Friedman doctrine

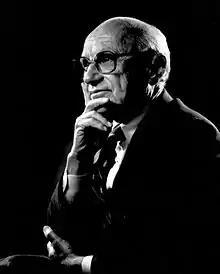
Portrait of Milton Friedman

The Friedman doctrine, also called shareholder theory, is a normative theory of business ethics advanced by economist Milton Friedman that holds that the social responsibility of business is to increase its profits. This shareholder primacy approach views shareholders as the economic engine of the organization and the only group to which the firm is socially responsible. As such, the goal of the firm is to increase its profits and maximize returns to shareholders. Friedman argued that the shareholders can then decide for themselves what social initiatives to take part in rather than have an executive whom the shareholders appointed explicitly for business purposes decide such matters for them.